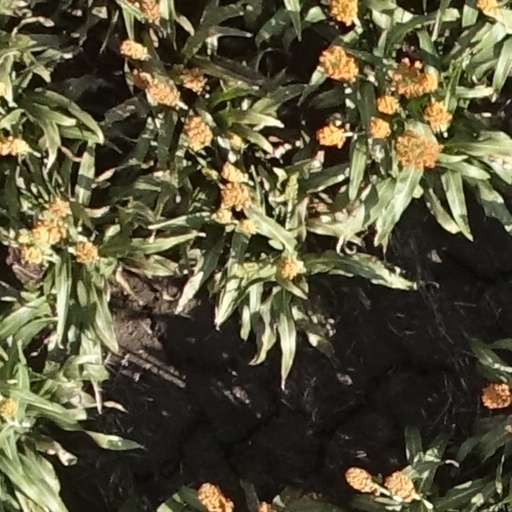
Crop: sorghum